Bhutan

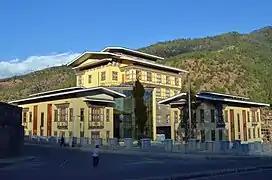
The Bhutan Power Corporation headquarters in Thimphu. Bhutan's principal export is hydroelectricity.

Bhutan has a rich primate life, with rare species such as the golden langur. A variant Assamese macaque has also been recorded, which is regarded by some authorities as a new species, "Macaca munzala".